Question: Please indicate a possible affordance area of the surfboard that can be used for carrying
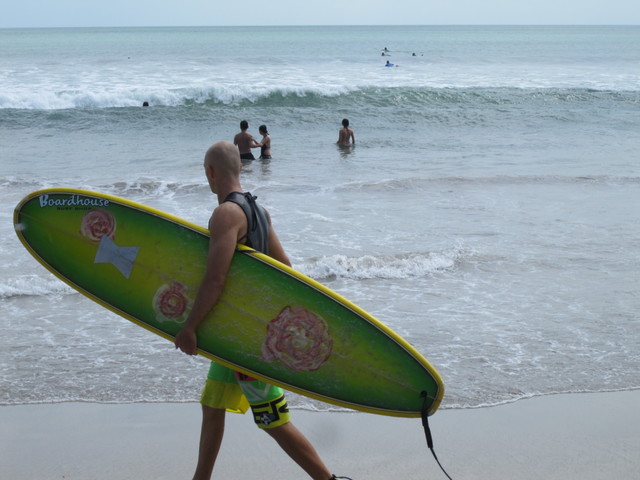
Answer: [16.5, 185, 437.5, 416]